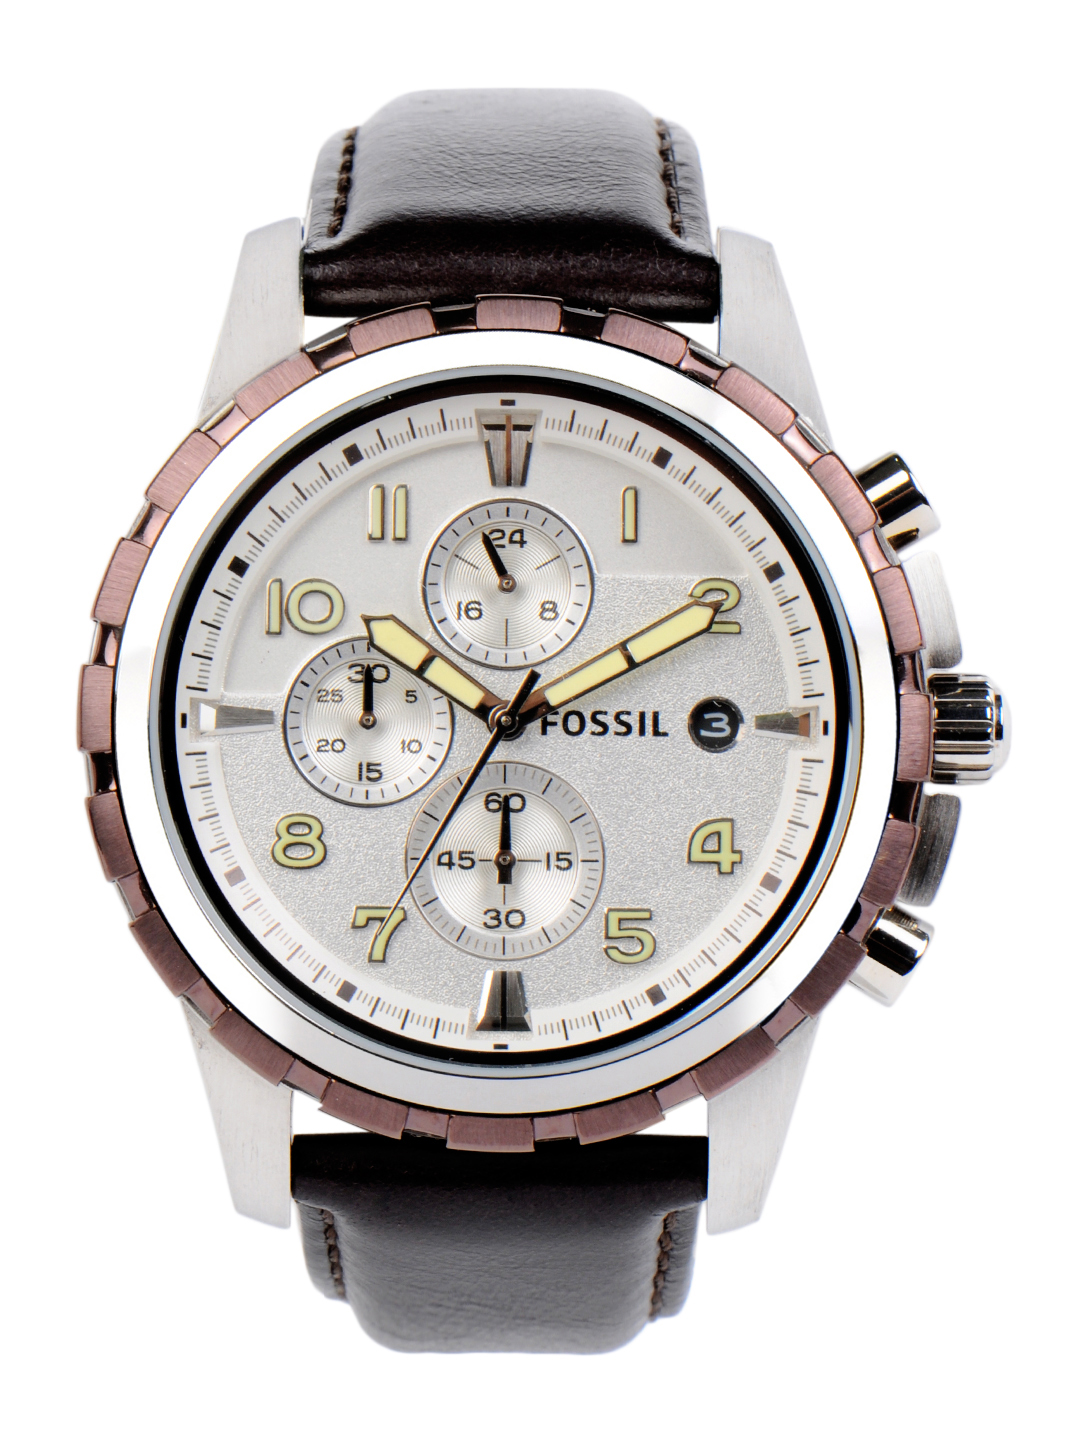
Fossil Men Silver Dial Chronograph Watch FS4543
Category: Accessories / Watches / Watches
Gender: Men
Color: Silver
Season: Winter 2016
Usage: Casual